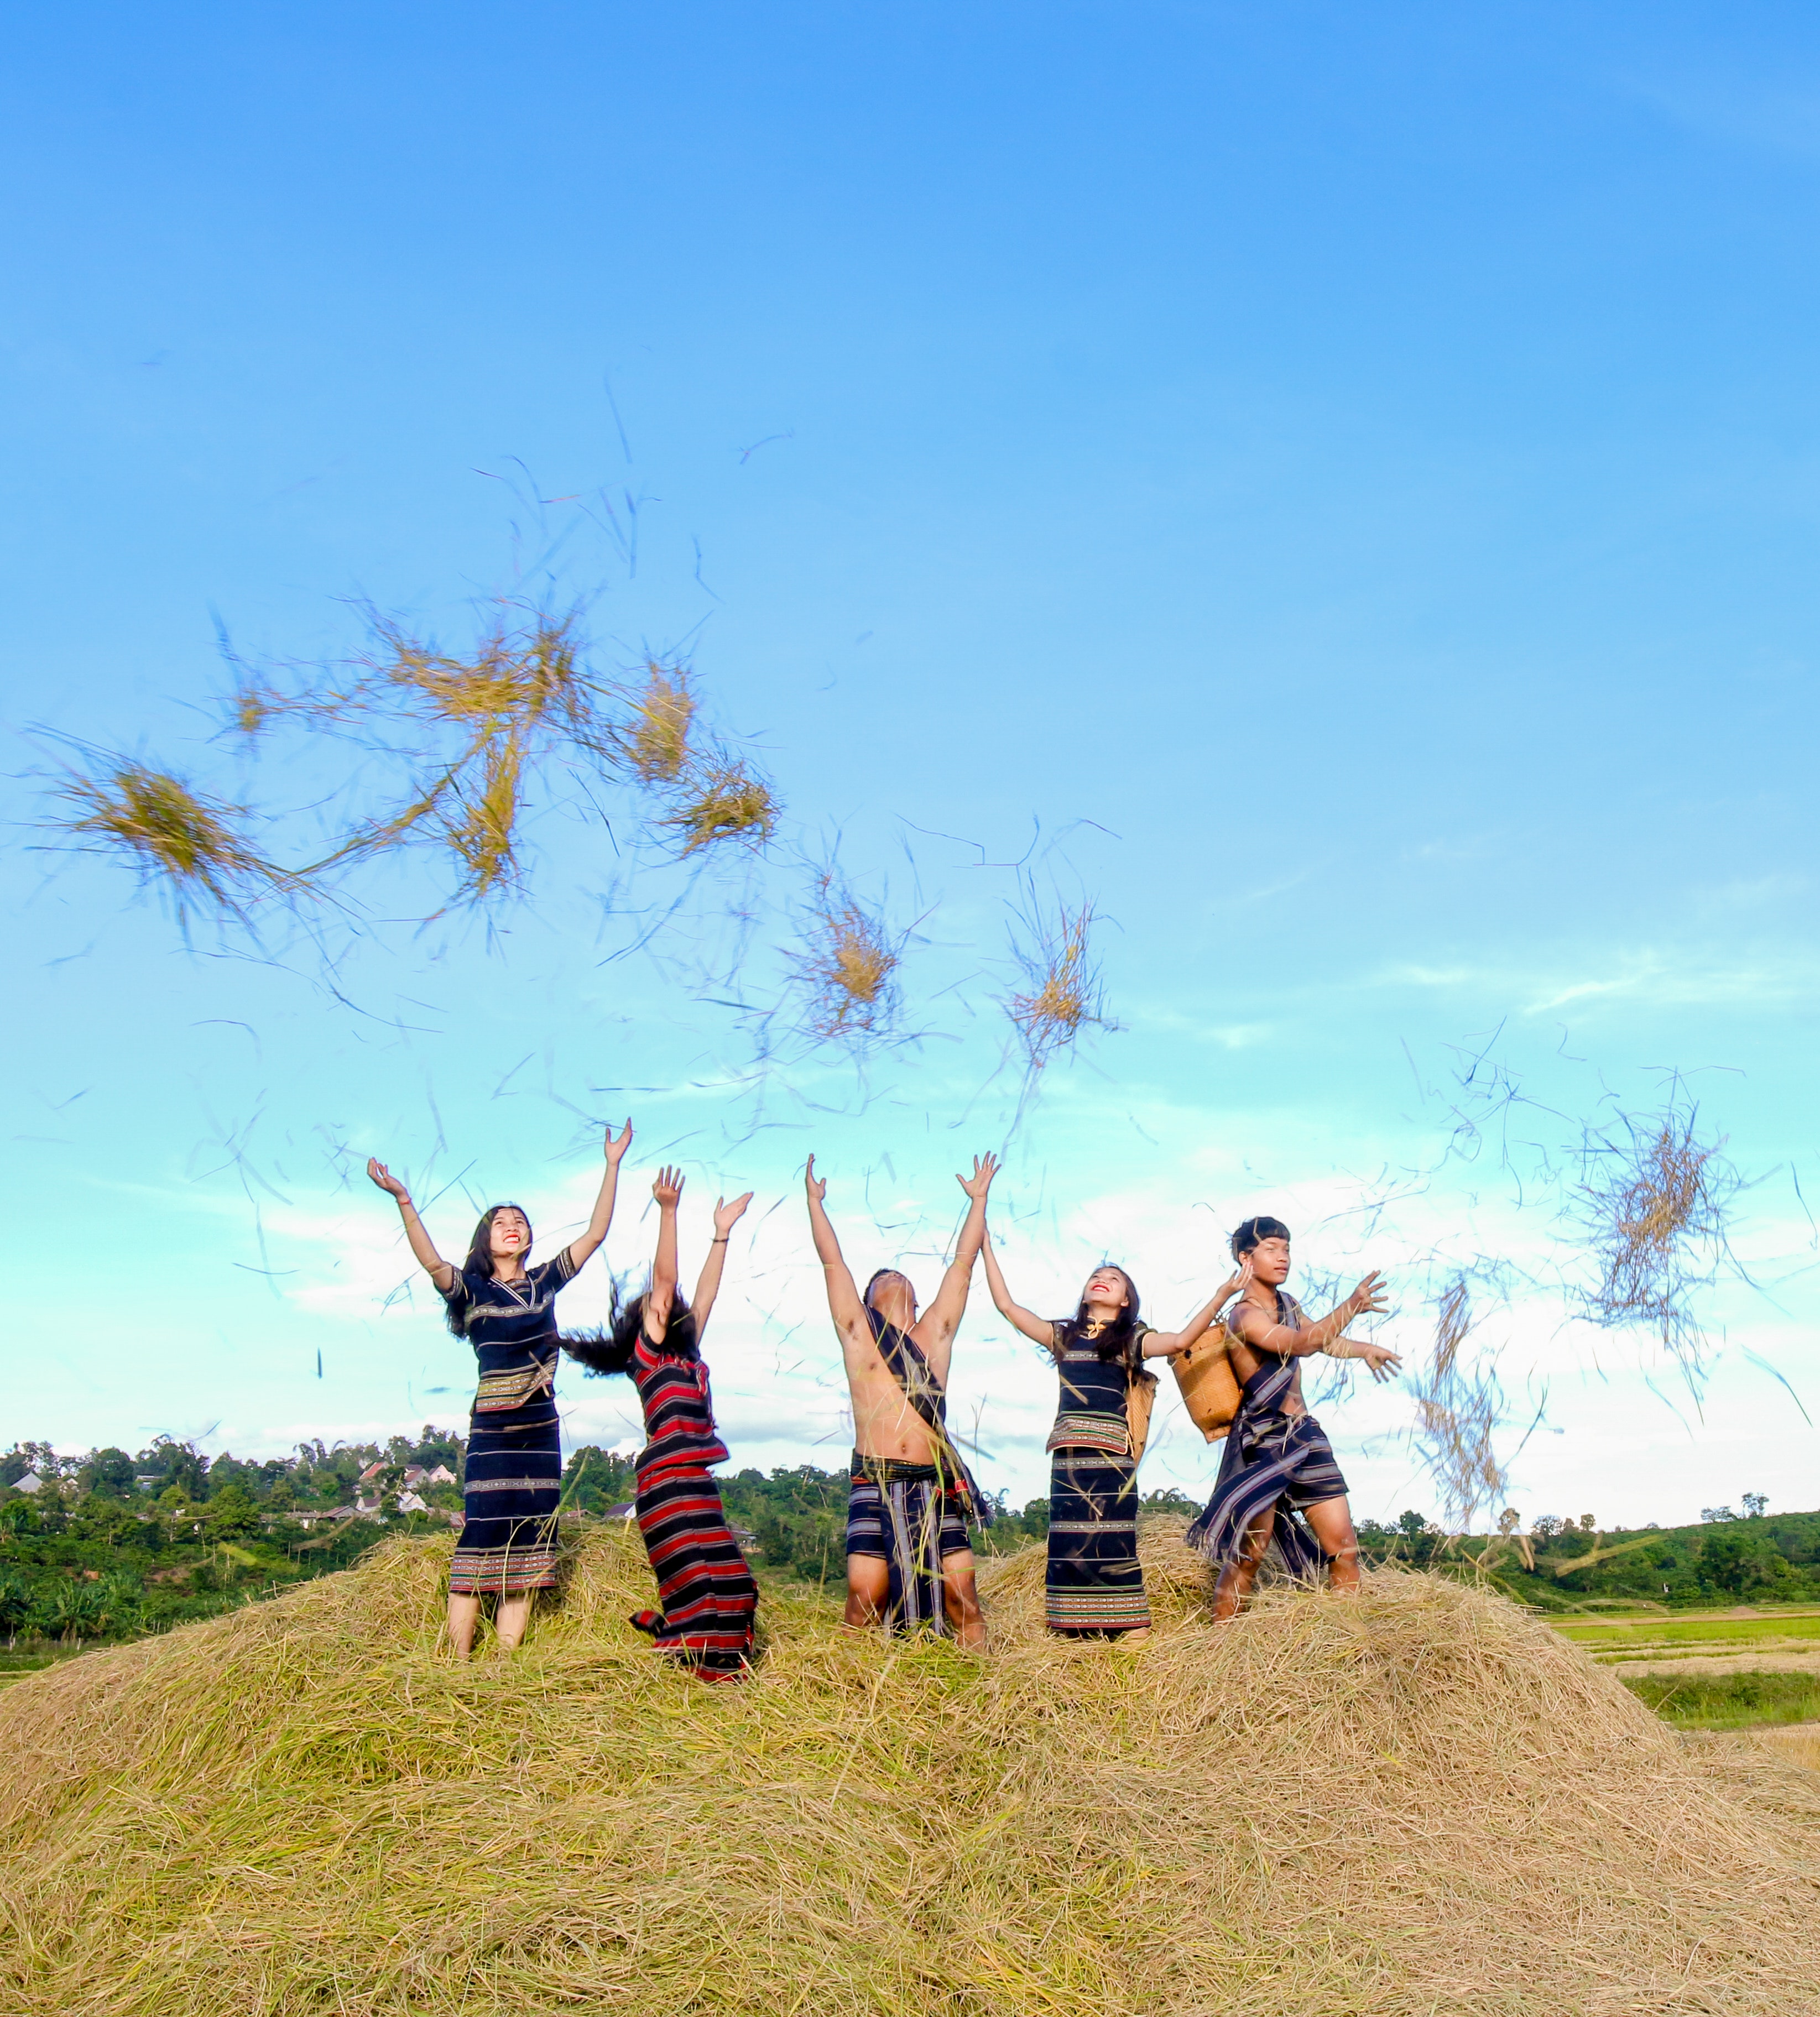
People in nature, sky, fun, friendship, happy, leisure, summer, photography, grassland, grass, meadow, gesture, cloud, stock photography, landscape, plant, tourism, vacation, travel